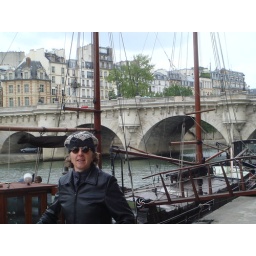
Magali riding her bike on the cobblestones by a boat on the Sein.